Patrick Hillery

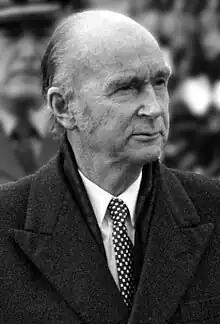
Hillery in 1986

Patrick John Hillery (2 May 1923 – 12 April 2008) was an Irish Fianna Fáil politician who served as the sixth president of Ireland from December 1976 to December 1990. He also served as vice-president of the European Commission and European Commissioner for Social Affairs from 1973 to 1976, Minister for External Affairs from 1969 to 1973, Minister for Labour from 1966 to 1969, Minister for Industry and Commerce from 1965 to 1969 and Minister for Education from 1959 to 1965. He served as a Teachta Dála (TD) for the Clare constituency from 1951 to 1973.